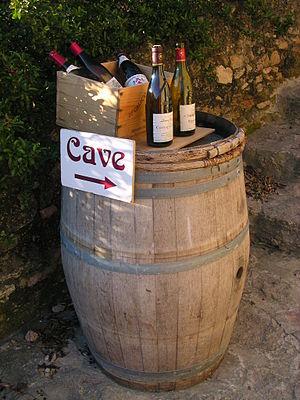
Entrée de la cave du domaine du Pégau
Le châteauneuf-du-pape est un vin d'appellation d'origine contrôlée produit sur les communes de Châteauneuf-du-Pape, d'Orange, de Bédarrides, de Sorgues et de Courthézon, en Vaucluse.